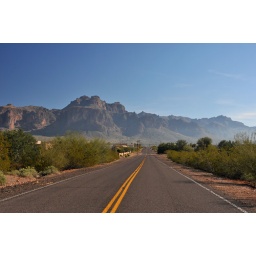
Rural highway through the Arizona desert with lots of cacti and mountains in the background